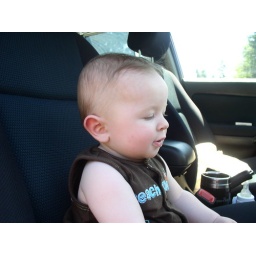
big boy in the front seat